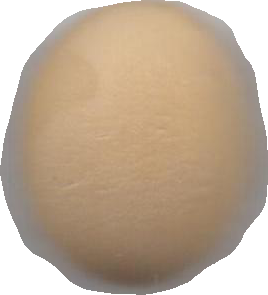
Variety: Grobogan